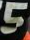
Number: 5